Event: Nepal Earthquake
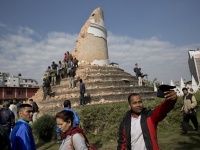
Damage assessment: damage